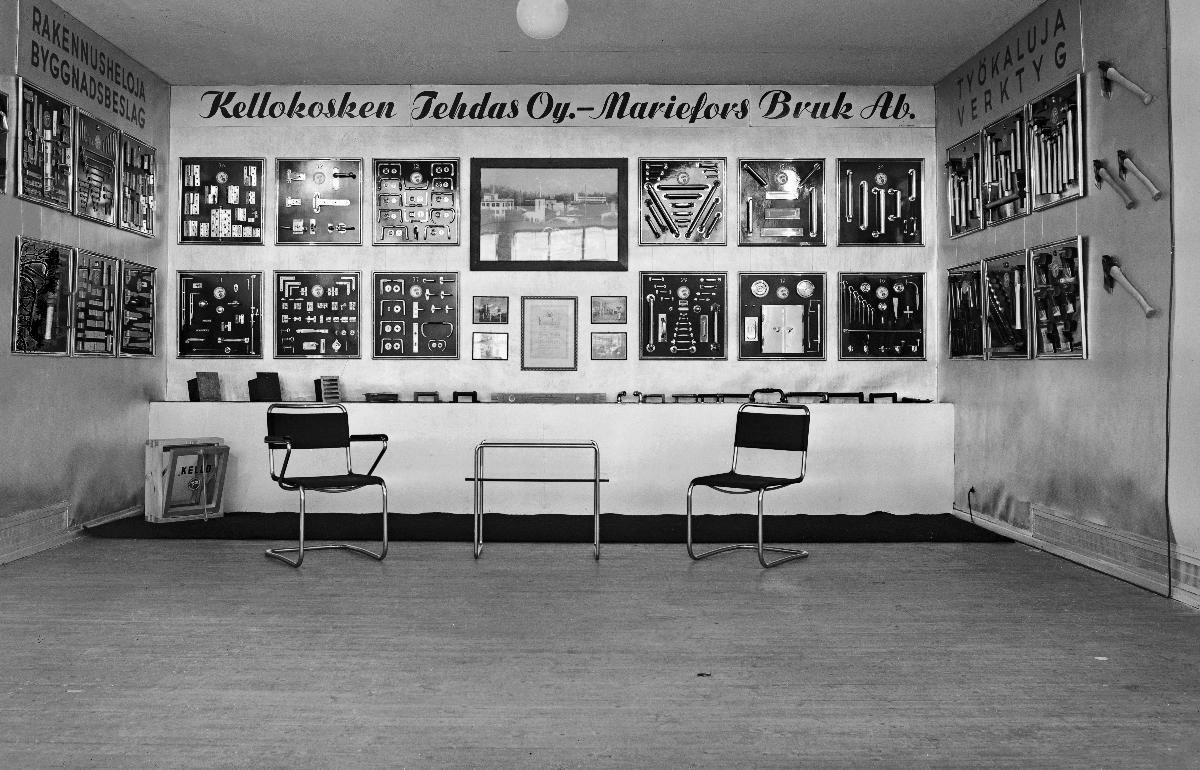
Asuntonäyttely ja rakennusmessut
Bostadsutställning och byggnadsmässa; Apartment Exhibition and Construction Fair
sisällön kuvaus: Asuntonäyttely ja rakennusmessut Helsingin Messuhallissa syys-lokakuussa 1940. content description: The Apartment Exhibition and Construction Fair at Helsinki Fair Hall in September-October 1940. innehållsbeskrivning: Bostadsutställningen och byggnadsmässan i Mässhallen, Helsingfors i september-oktober 1940.
Kuvaaja: Sundström, Hugo, kuvaaja
Vuosi: 1940
Paikka: Suomi, Uusimaa, Helsinki
Aiheet: HBL; messut (tapahtumat); näyttelyt; rakentaminen; Kellokosken Tehdas Oy; sisustus (kokonaisuudet); trade fairs; exhibitions; fairs; construction; living; mässor (evenemang); utställningar; mässor; bygge; boende; Mariefors Bruk Ab; inredning